Marcus Amand

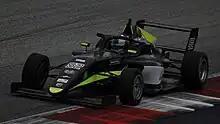
Amand at the Red Bull Ring in 2022

In 2021 Amand made his single-seater debut in the ADAC Formula 4 Championship with R-ace GP. He also joined the team for some selected rounds of the Italian F4 Championship. In the ADAC Championship he finished 12th overall and third in the rookie standings.